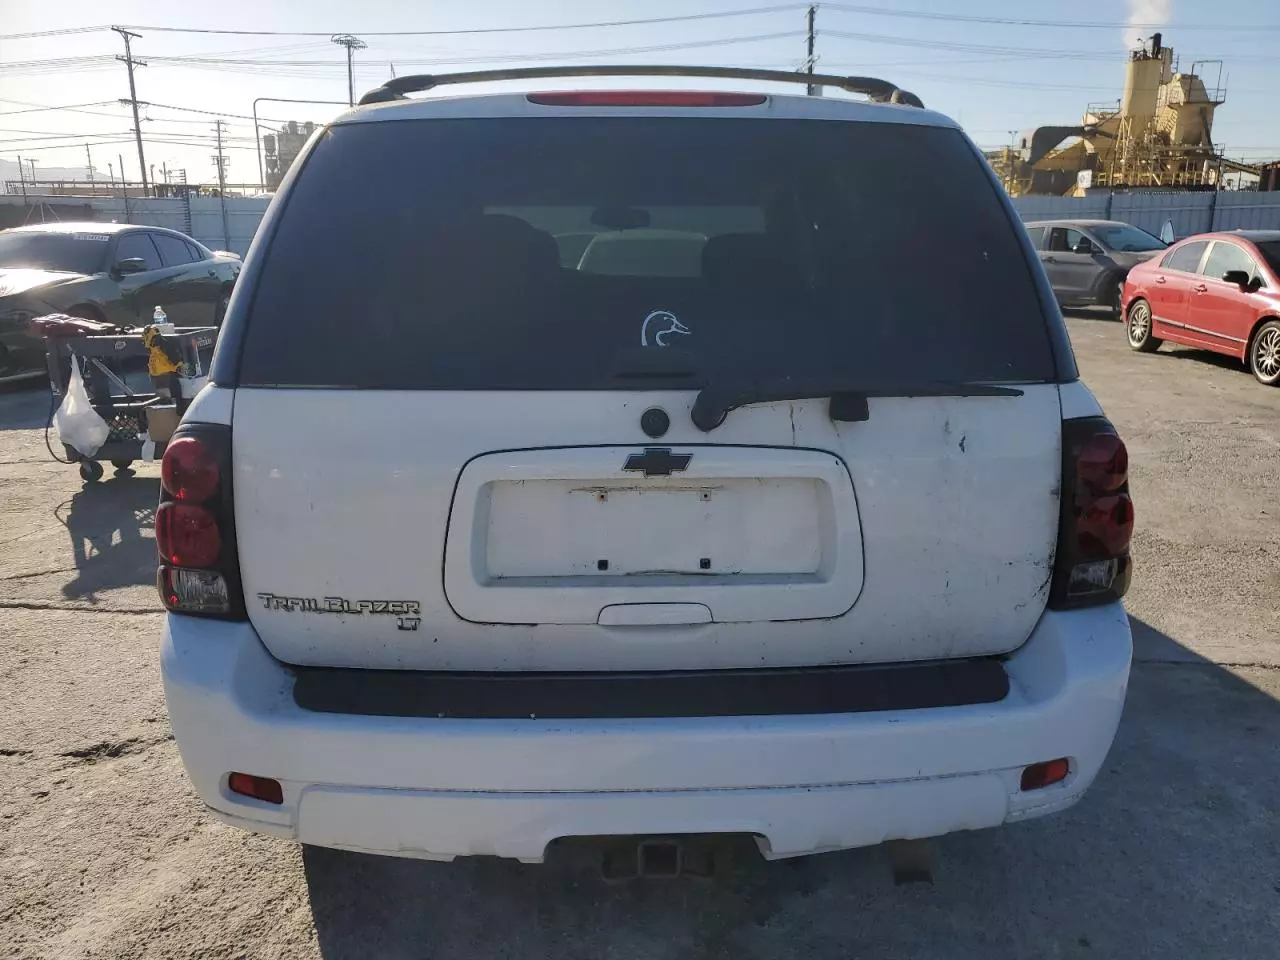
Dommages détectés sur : malle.
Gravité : mineur